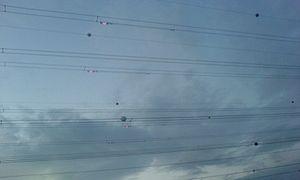
Balisor est un système déposé de balises lumineuses pour lignes à haute tension.